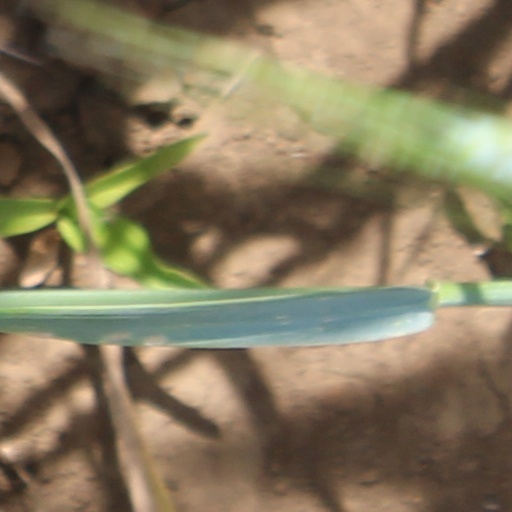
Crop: wheat